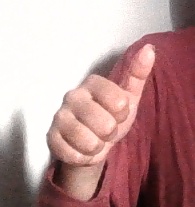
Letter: aleff